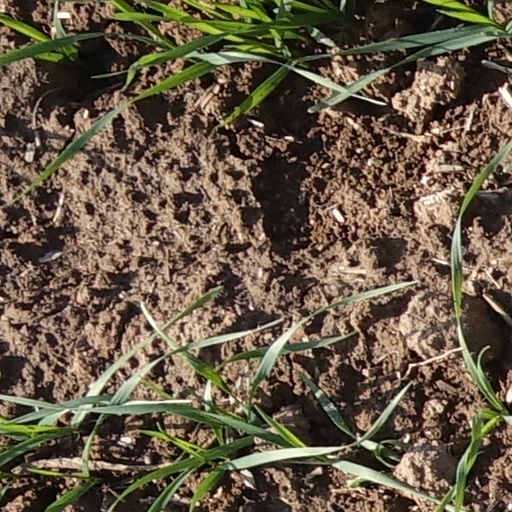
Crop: wheat